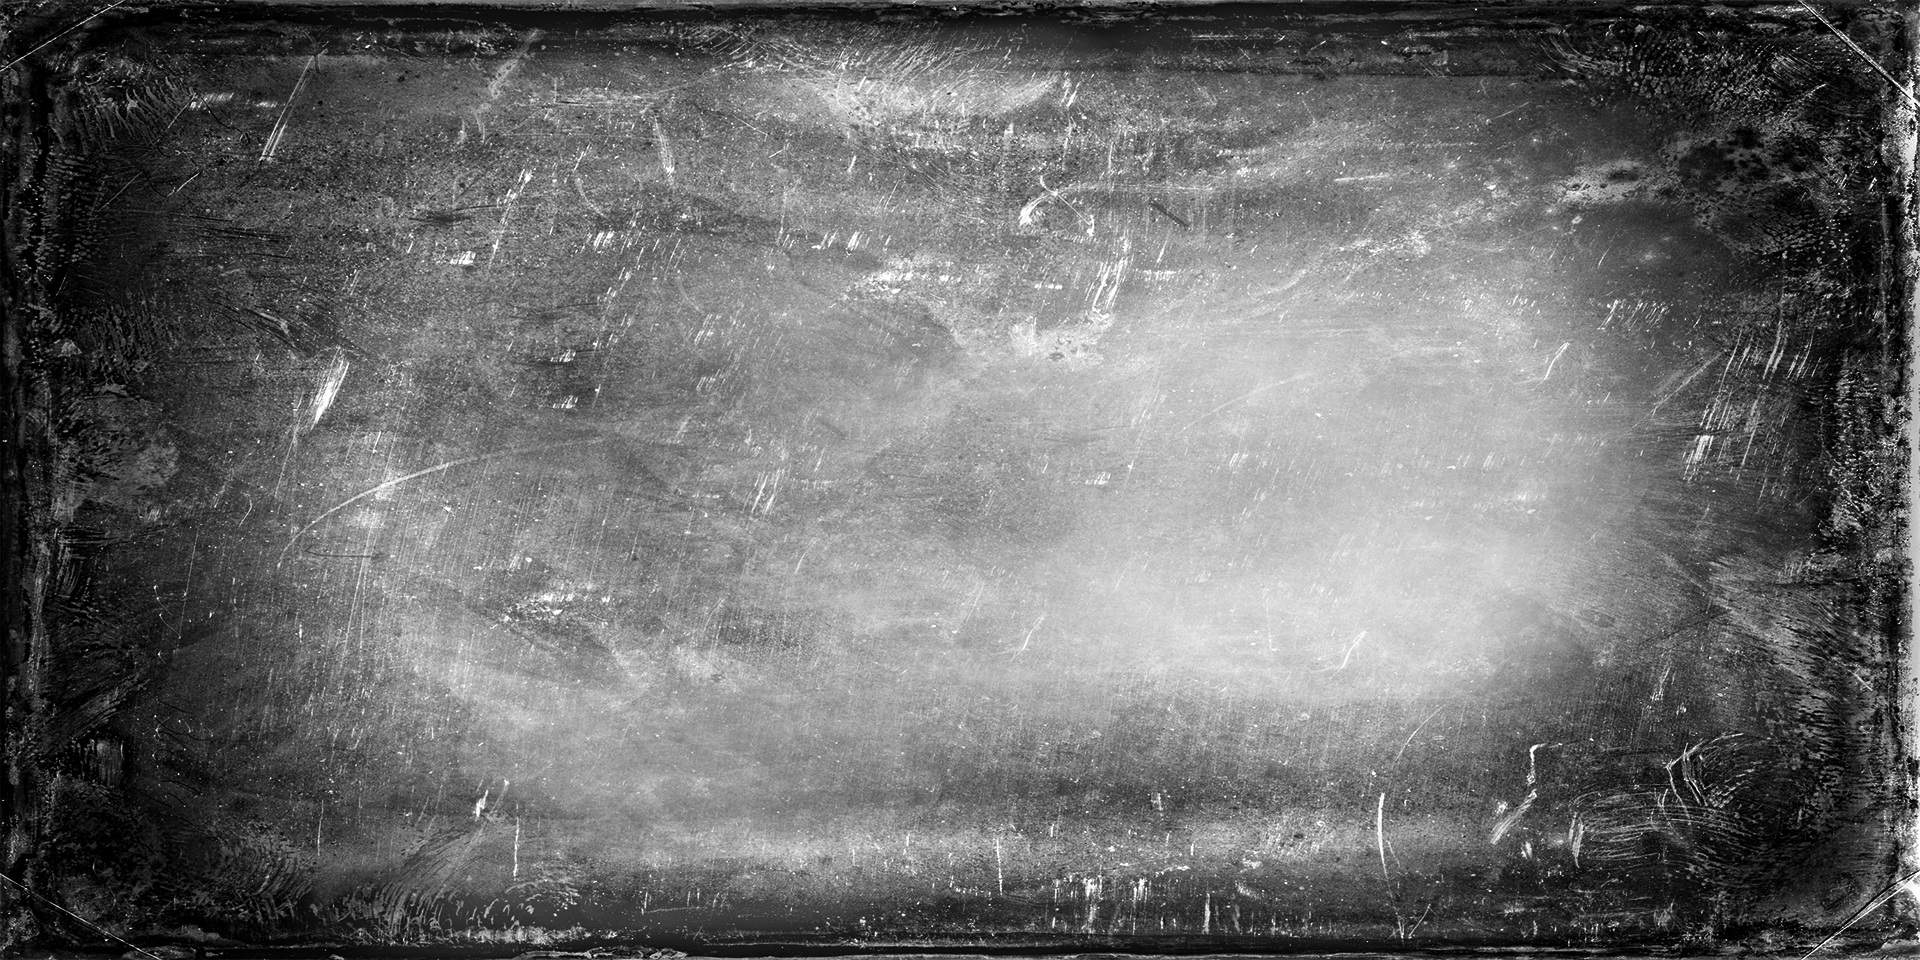
light, black and white, board, white, texture, darkness, black, monochrome, paper, sketch, drawing, shape, monochrome photography